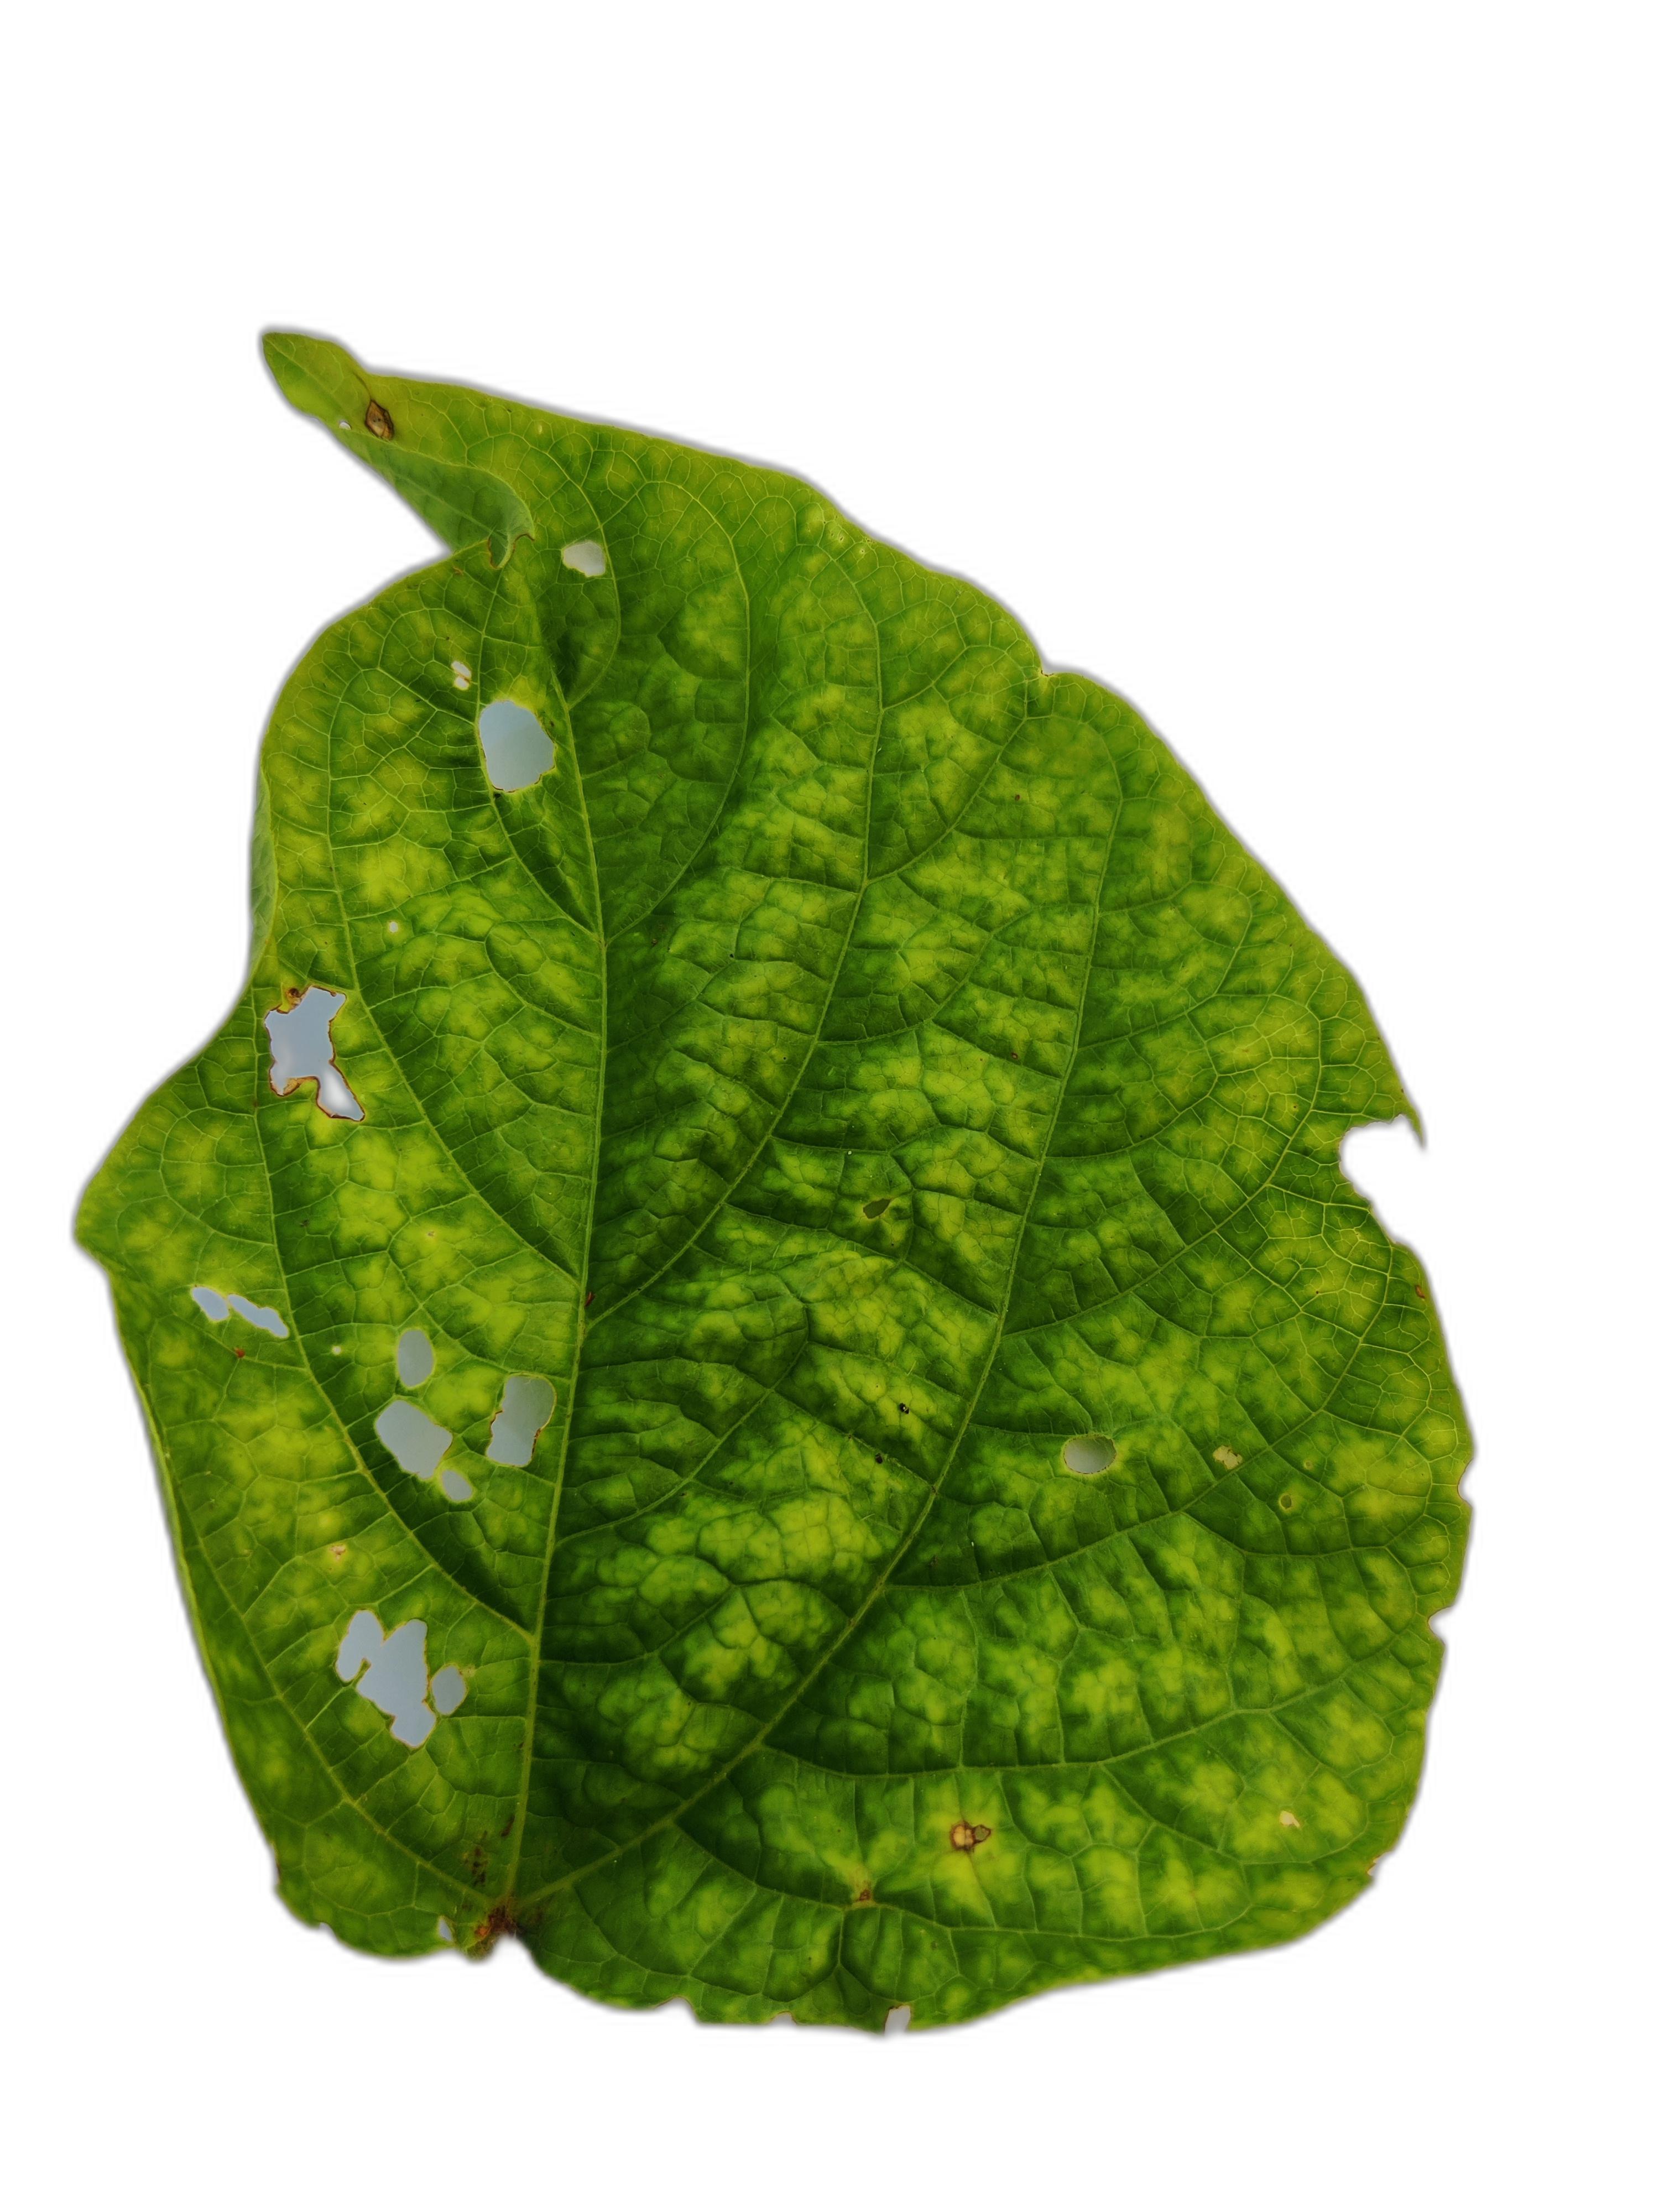
Label: Leaf Crinkle